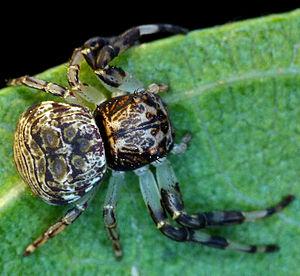
Cymbacha saucia est une espèce d'araignées aranéomorphes de la famille des Thomisidae.